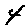
Label: 4